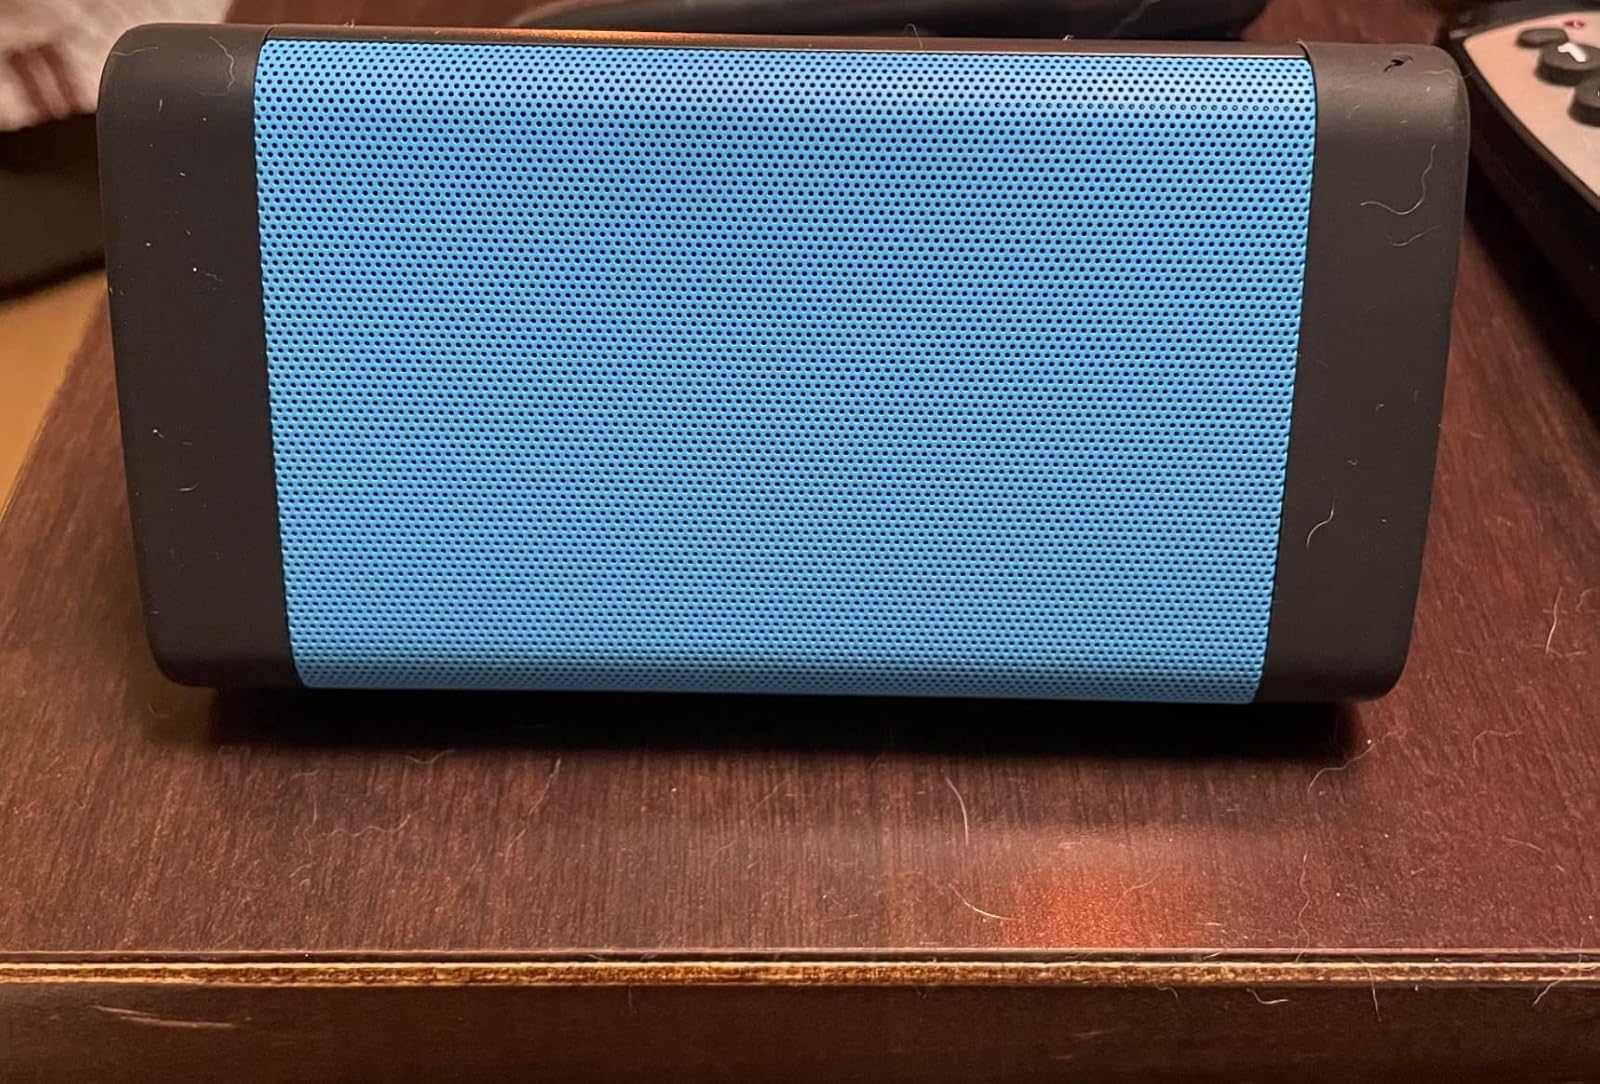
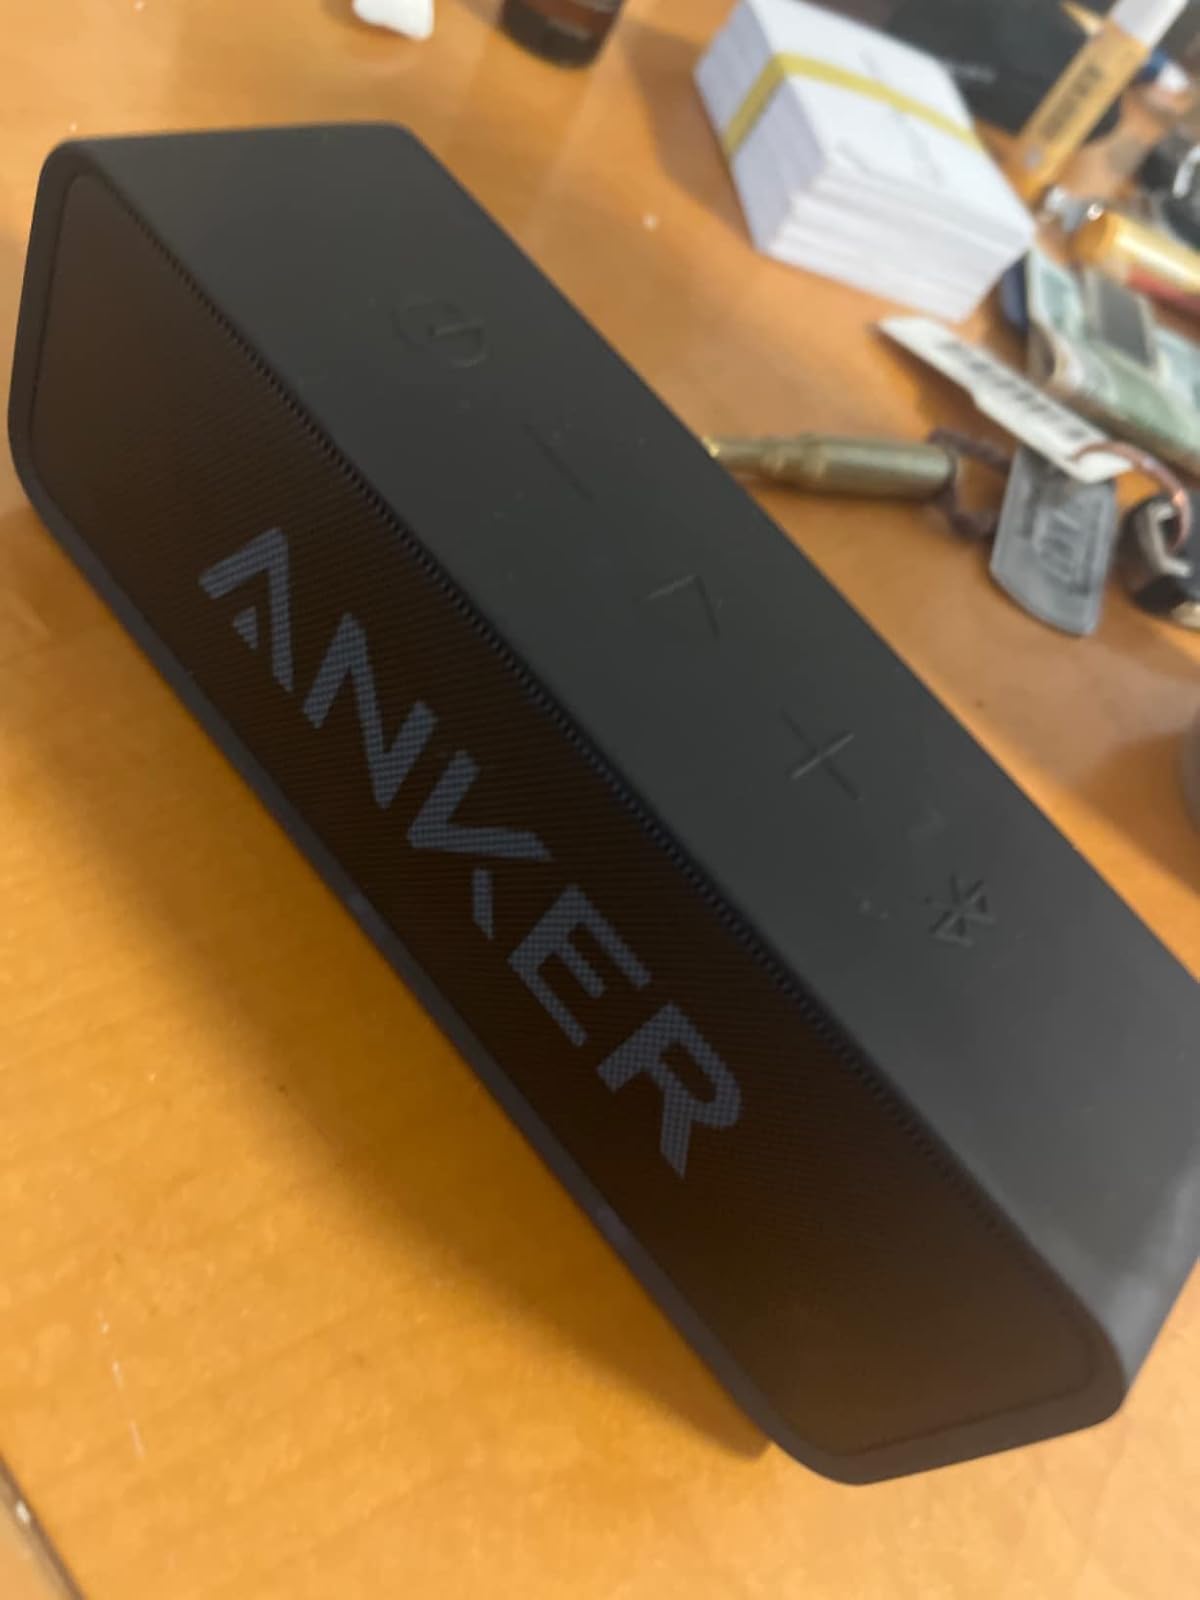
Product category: speaker
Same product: no